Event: Nepal Earthquake
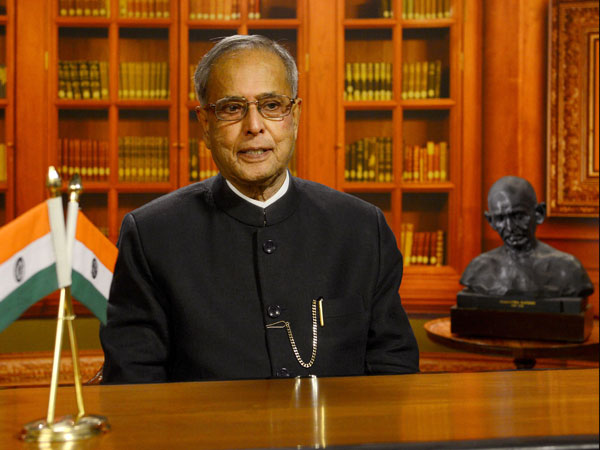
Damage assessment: no_damage